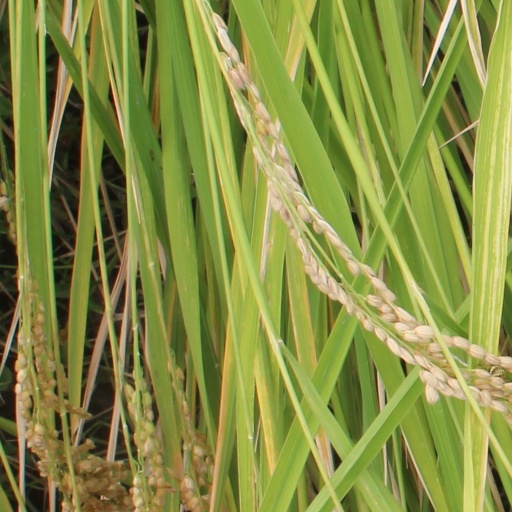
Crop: rice